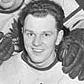
Age: 20